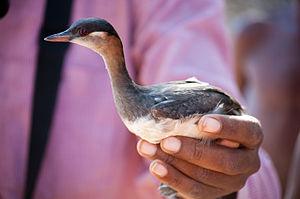
Grèbe malgache (Tachybaptus pelzelnii)
Le Grèbe malgache est une espèce de podicipédidé endémique de Madagascar.